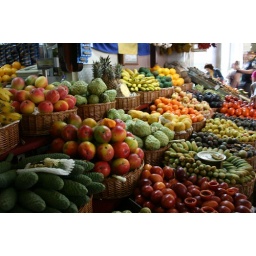
The fruit and vegetable market in Funchal